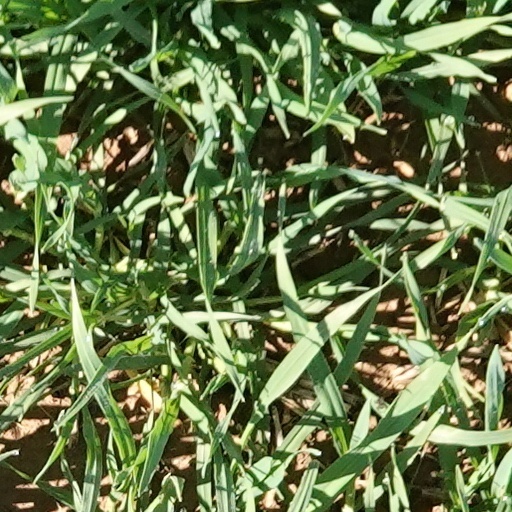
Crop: wheat